Adam Rose

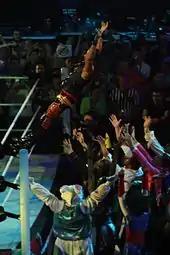
Rose (top) being caught by the Rosebuds during his ring entrance in May 2014

Leppan was then removed from television, and began wrestling at house shows as a new character called Adam Rose. As Rose, he returned to television on 6 March 2014 episode of "NXT", with his new character being an organiser of parties with various colourful costumed party-goers, who accompany him during his ring entrance. Rose's supporters are called Rosebuds. The Rose character is loosely based on comedian Russell Brand.